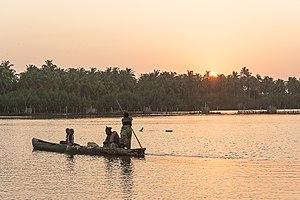
Femme exerçant le métier de traverseuse, Lagune de Djegbaji, Ouidah, Bénin This is an image of ""African people at work"" from Benin"